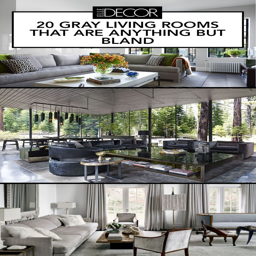
get inspired by these rooms that used gray , commonly known as a bland color , to add personality into their living rooms .